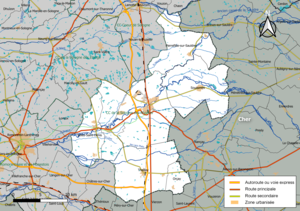
Carte de la communauté de communes La Sologne des rivières, département de Loir-et-Cher, France. Composition au 1er janvier 2019.
La communauté de communes de la Sologne des Rivières est une communauté de communes française, située dans le département